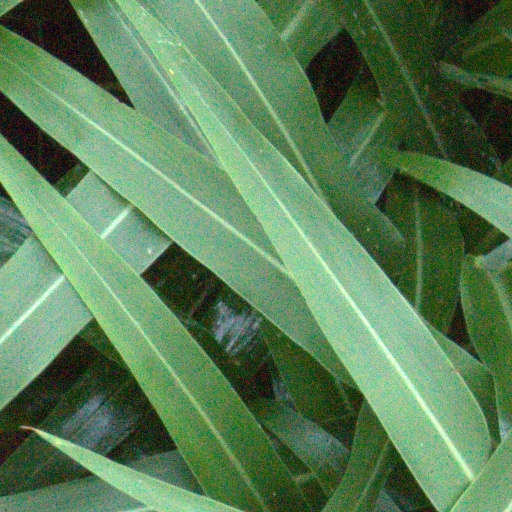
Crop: sorghum